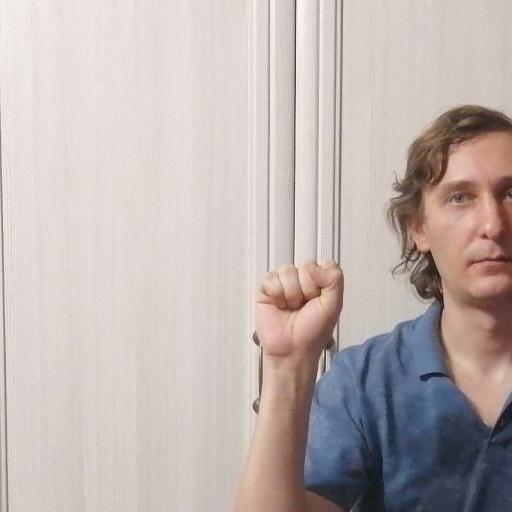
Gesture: fist